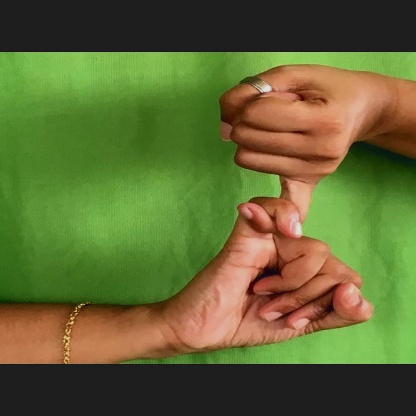
Mudra: Kilaka